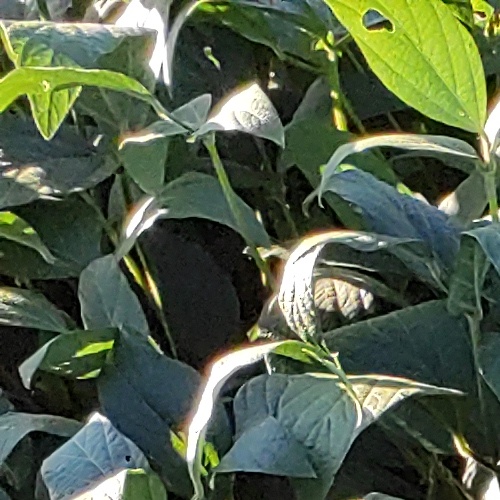
Label: Diabrotica_speciosa